Coral reef

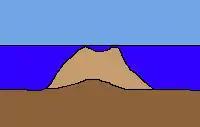
Platform reef

Platform reefs, variously called bank or table reefs, can form on the continental shelf, as well as in the open ocean, in fact anywhere where the seabed rises close enough to the surface of the ocean to enable the growth of zooxanthemic, reef-forming corals. Platform reefs are found in the southern Great Barrier Reef, the Swain and Capricorn Group on the continental shelf, about 100–200 km from the coast. Some platform reefs of the northern Mascarenes are several thousand kilometres from the mainland. Unlike fringing and barrier reefs which extend only seaward, platform reefs grow in all directions. They are variable in size, ranging from a few hundred metres to many kilometres across. Their usual shape is oval to elongated. Parts of these reefs can reach the surface and form sandbanks and small islands around which may form fringing reefs. A lagoon may form In the middle of a platform reef.